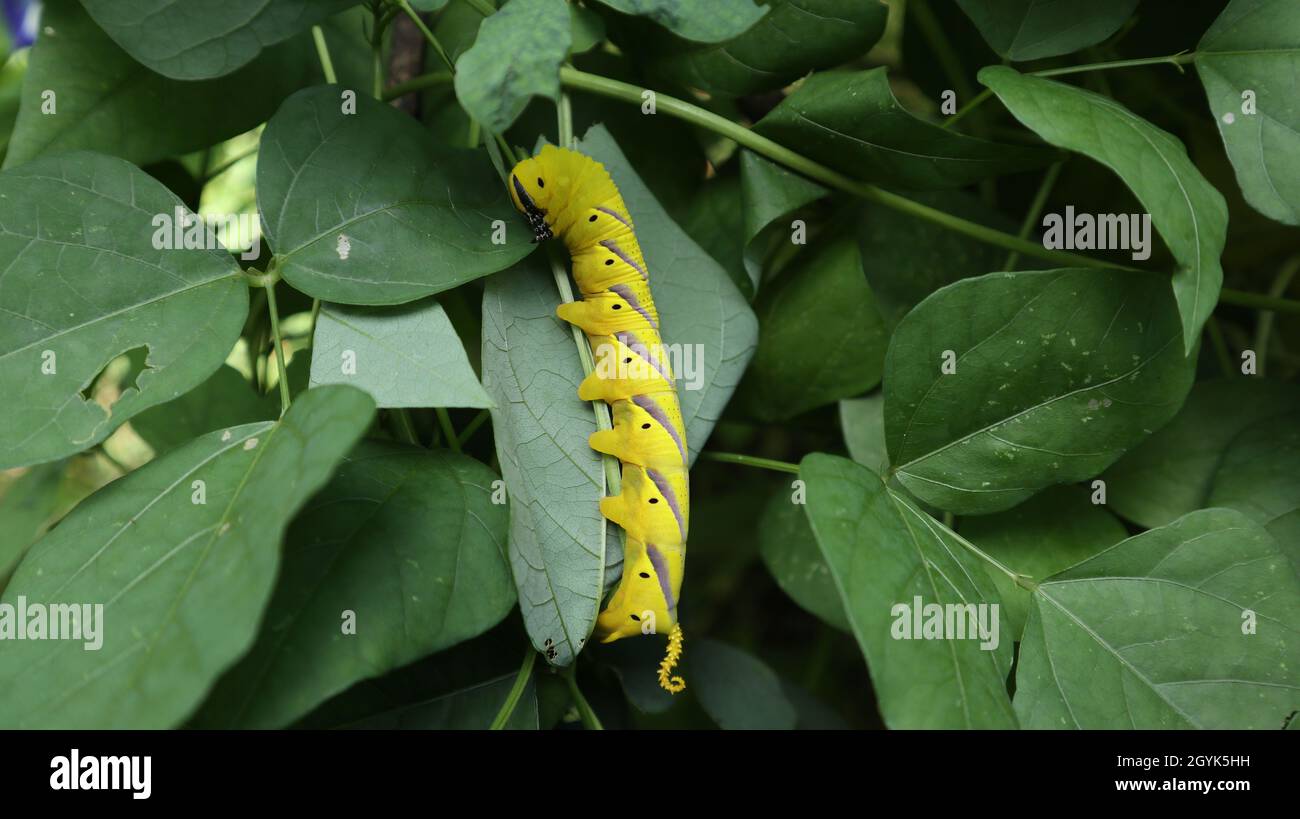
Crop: unknown
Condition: bean